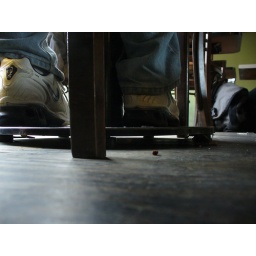
Feet on floor ass in chair